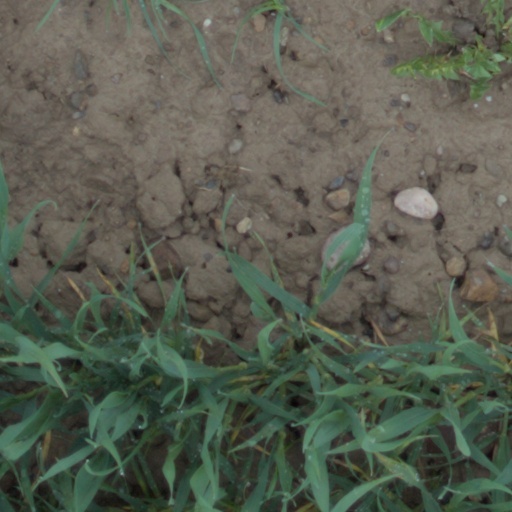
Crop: wheat